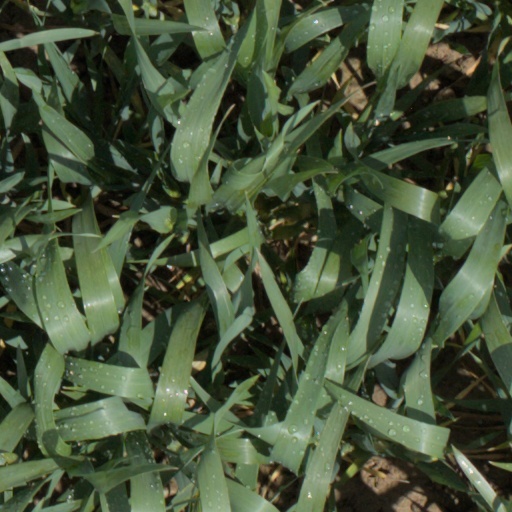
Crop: wheat